1989–90 Gillingham F.C. season

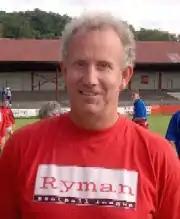
Veteran player Ron Hillyard "(pictured in 2001)" was appointed to the position of assistant manager.

The 1989–90 season was Gillingham's 58th season playing in the Football League and the 40th since the club was elected back into the League in 1950 after being voted out in 1938. At the end of the previous season, the club had been relegated from the Football League Third Division to the Fourth Division after finishing 23rd out of 24 teams, ending a spell of 15 seasons in the third tier of the English football league system.